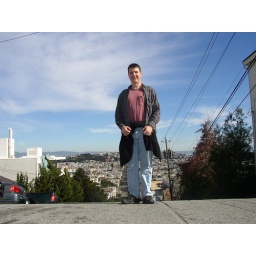
Len outside our old house in SF, atop the 2nd steepest hill in the city